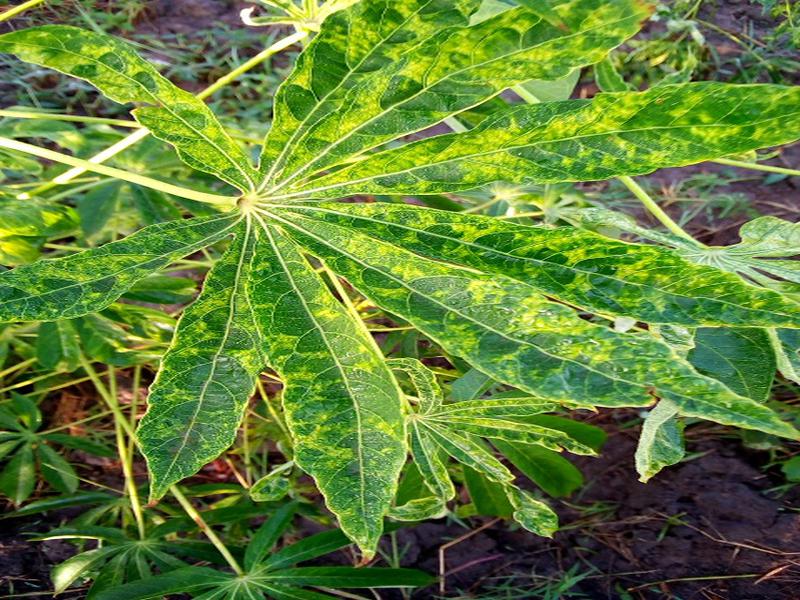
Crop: cassava
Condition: mosaic_disease